Chris Bullivant

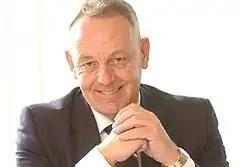
Chris Bullivant Sr., 2011

Chris Bullivant Sr is a British newspaper publisher who with his wife Pat launched the UK's first free daily title, the "Daily News", in October 1984.